The Maidens lighthouses

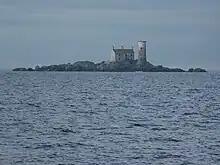
The inactive West Maidens Lighthouse

An extra light, to illuminate the Highland Rocks, was built into a window in the East Tower in 1889. However, the Engineer to the Commissioners of Irish Lights, William Douglass, in December 1898 recommended the establishment of a lightvessel north of the Highland Rocks. It would house a more powerful light and a fog siren, and coupled with increasing the light and addition of a siren to the East Tower would allow the abandonment of the West Tower. This plan, and a further suggestion in 1899, of a light being built on the Highland Rocks came to nothing. However, the light on the East Tower was improved and put into operation on 12 March 1903; the West Tower was abandoned. The solitary working lighthouse was now known as Maidens. The buildings of the old West Tower are still standing; the lighthouse remains intact and the internal stairs and external walkway to the living quarters can still be used. However, the living quarters have decayed into a ruined state. The structures can be seen from the shore.